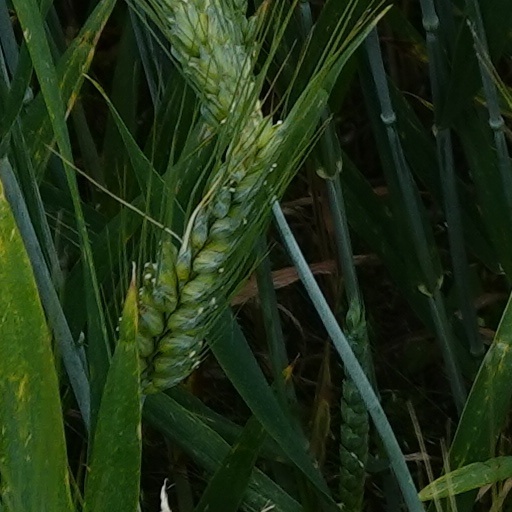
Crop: wheat